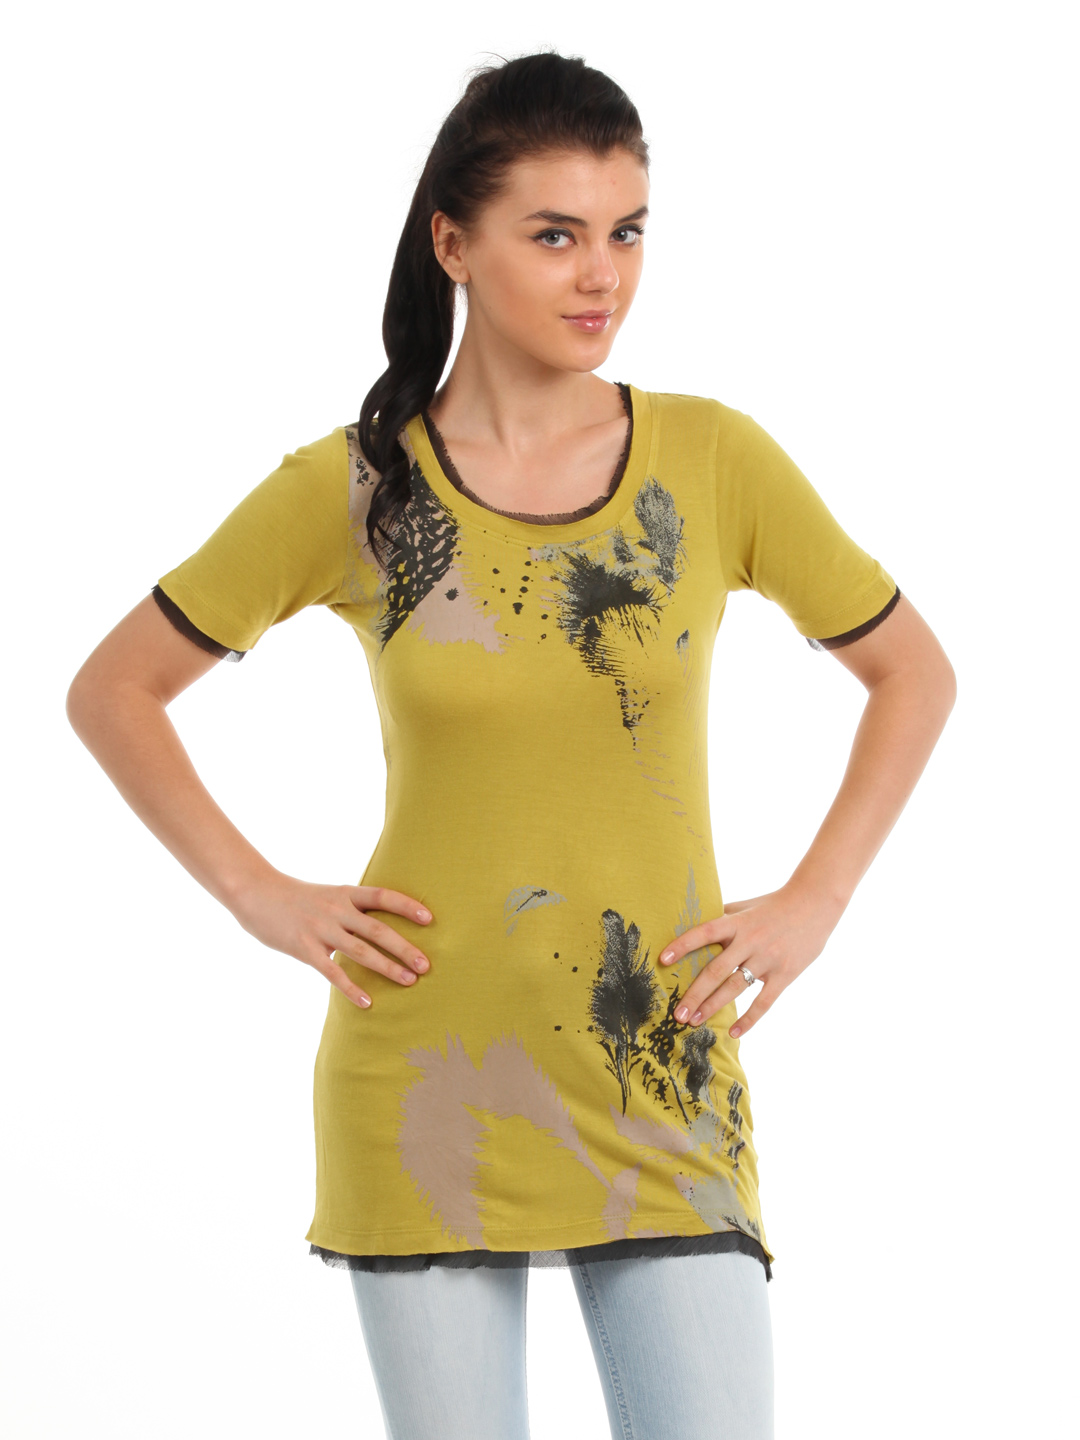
Latin Quarters Women Yellow Top
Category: Apparel / Topwear / Tops
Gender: Women
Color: Yellow
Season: Fall 2012
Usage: Casual